Polyxenida

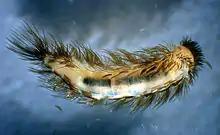
"Phryssonotus brevicapensis" (Synxenidae), a species from South Africa described in 2011

Polyxenida is the only living order of the subclass Penicillata, the basal subclass of millipedes. Penicillata is the sister group of all other living millipedes, which form the subclass Chilognatha. The subclass Chilognatha contains the infraclasses Pentazonia and Helminthomorpha.